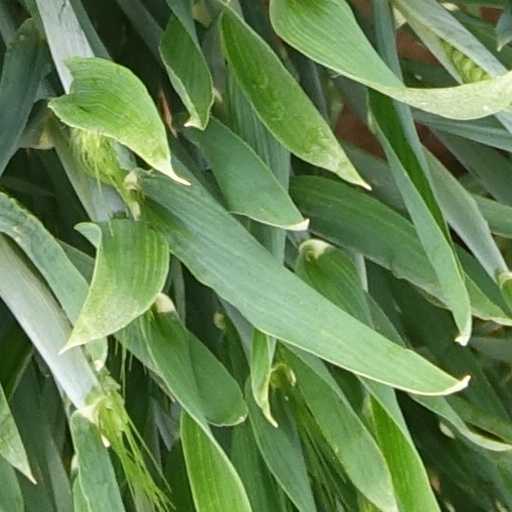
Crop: wheat